Harry Osborn

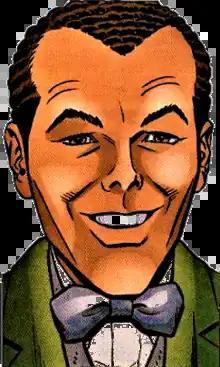
Harry OsbornArt by John Romita Sr.

Harold Theopolis "Harry" Osborn is a character appearing in American comic books published by Marvel Comics, commonly in association with the superhero Spider-Man. Created by Stan Lee and Steve Ditko, the character first appeared in "The Amazing Spider-Man" #31 (December 1965).